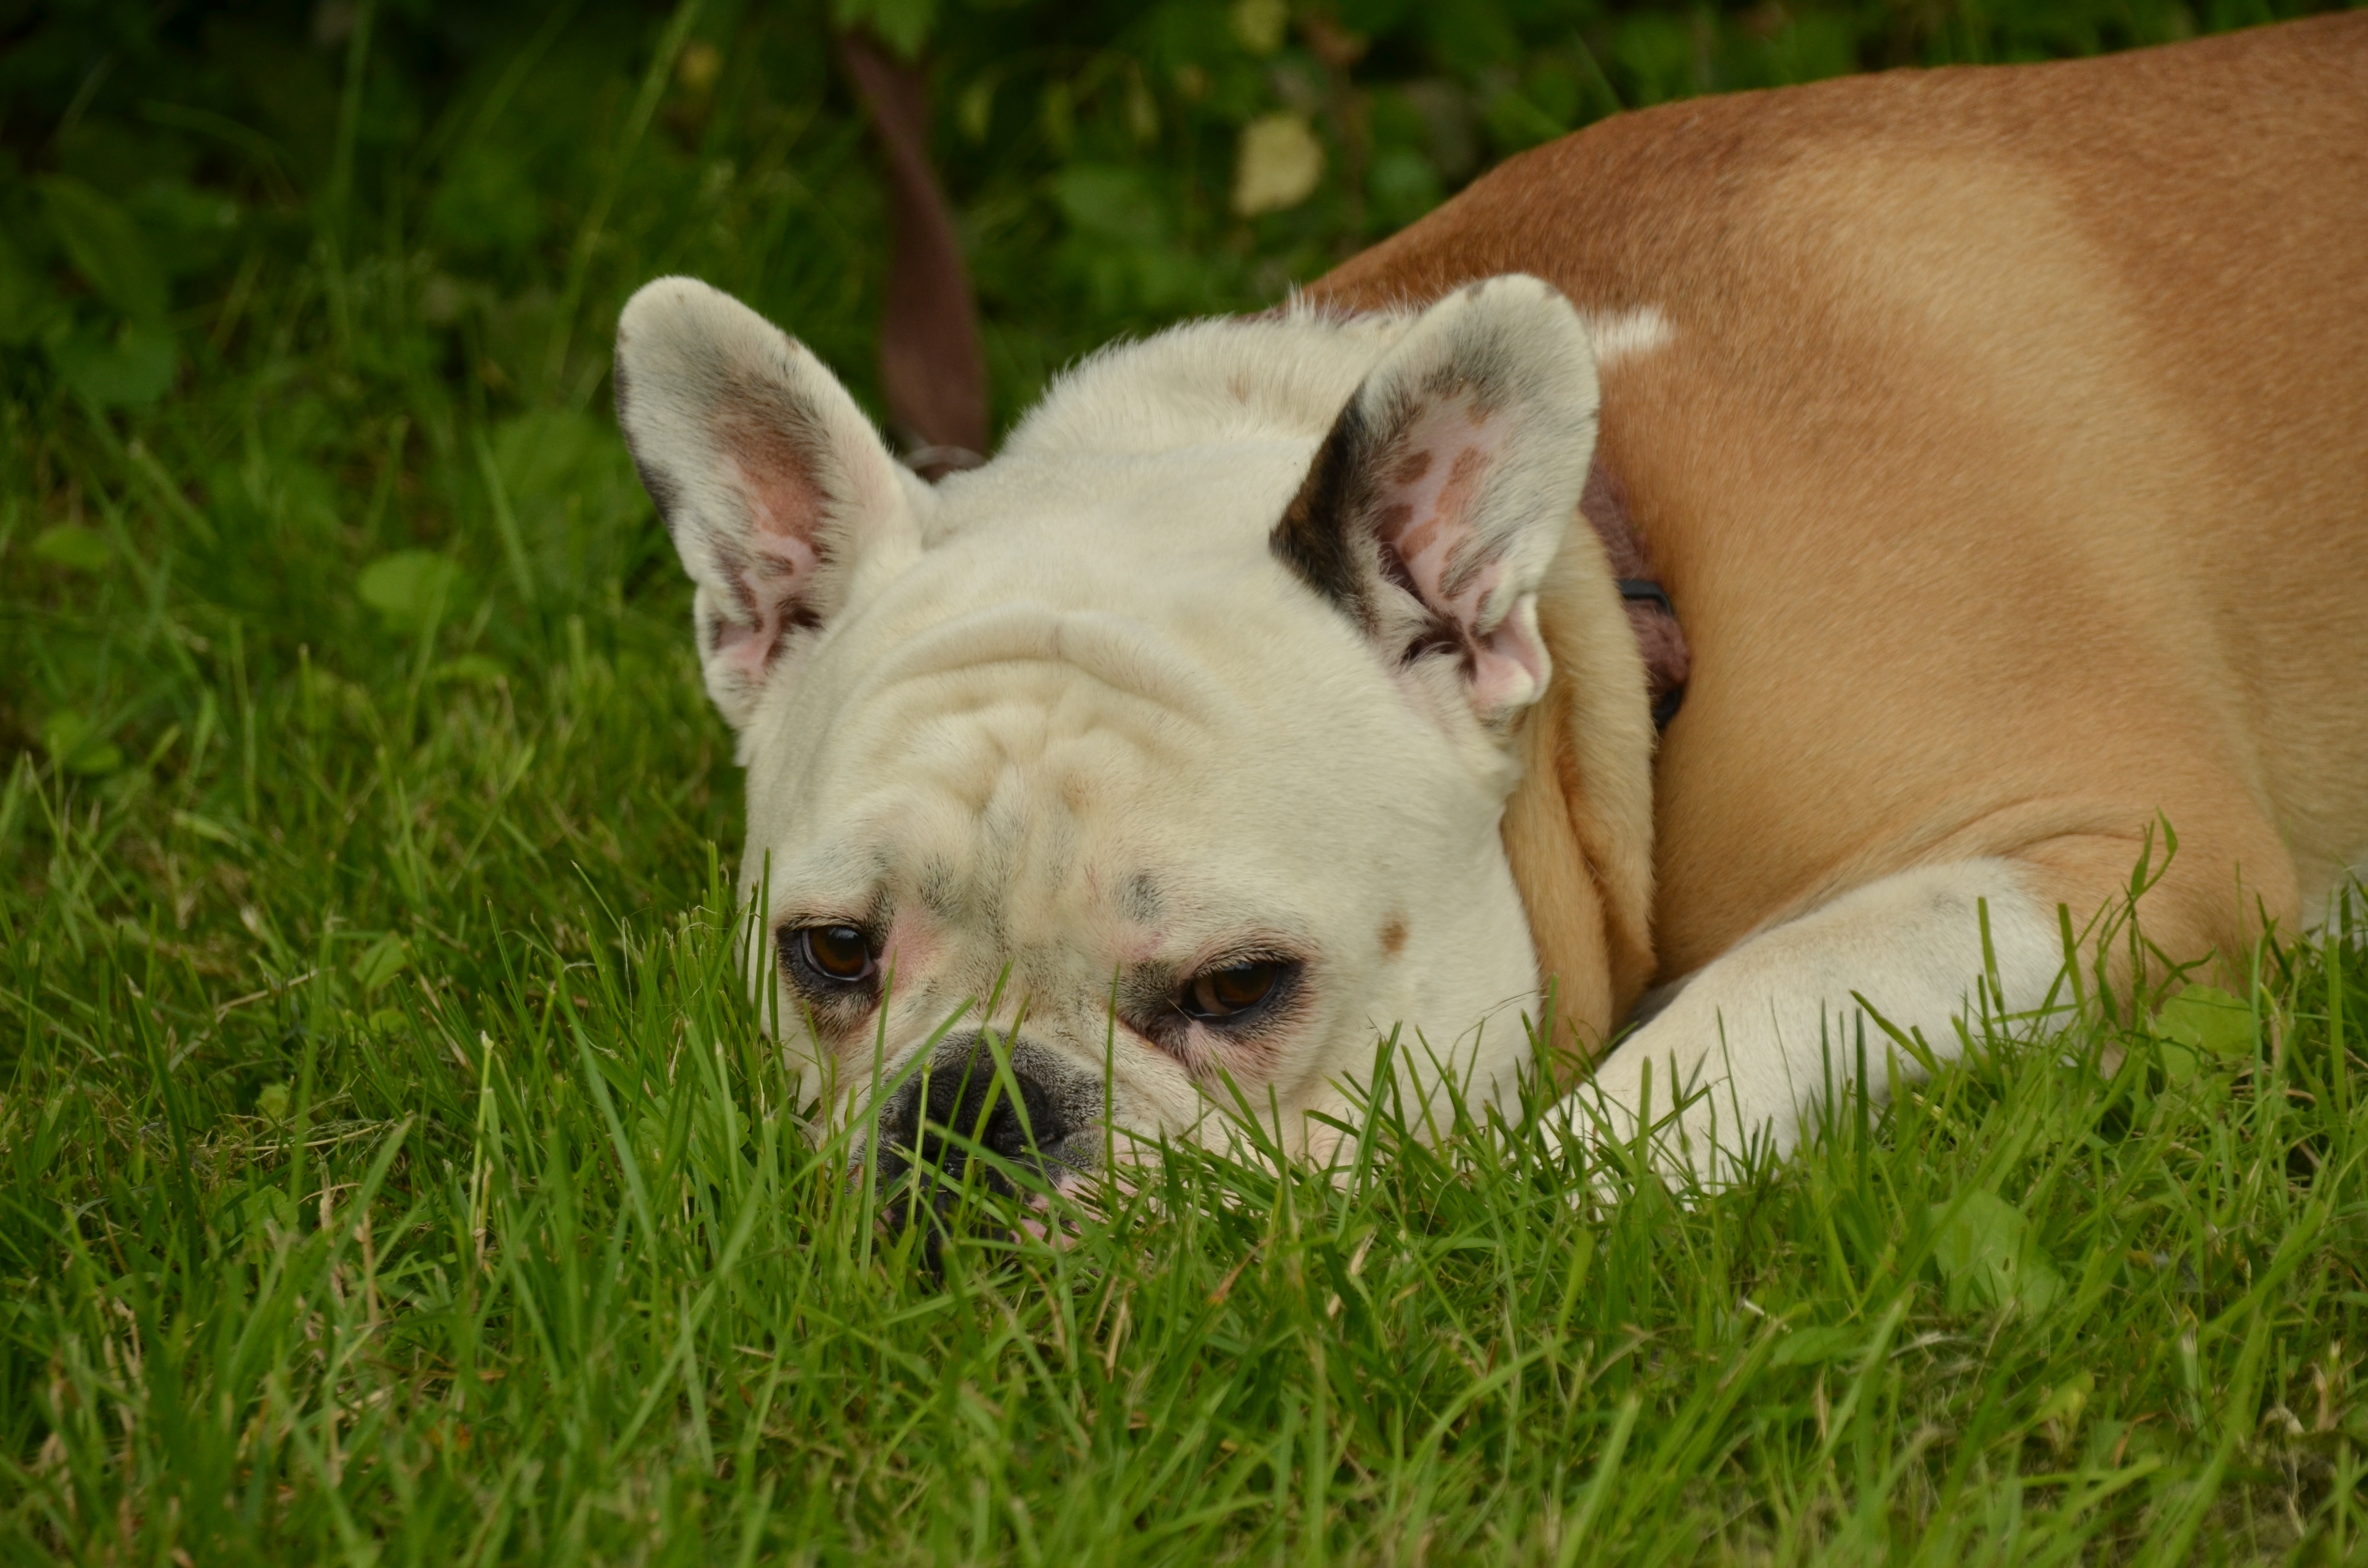
grass, puppy, dog, pet, mammal, bulldog, lazy, head, vertebrate, are, french bulldog, dog breed, old english bulldog, dog like mammal, carnivoran, olde english bulldogge, american bulldog